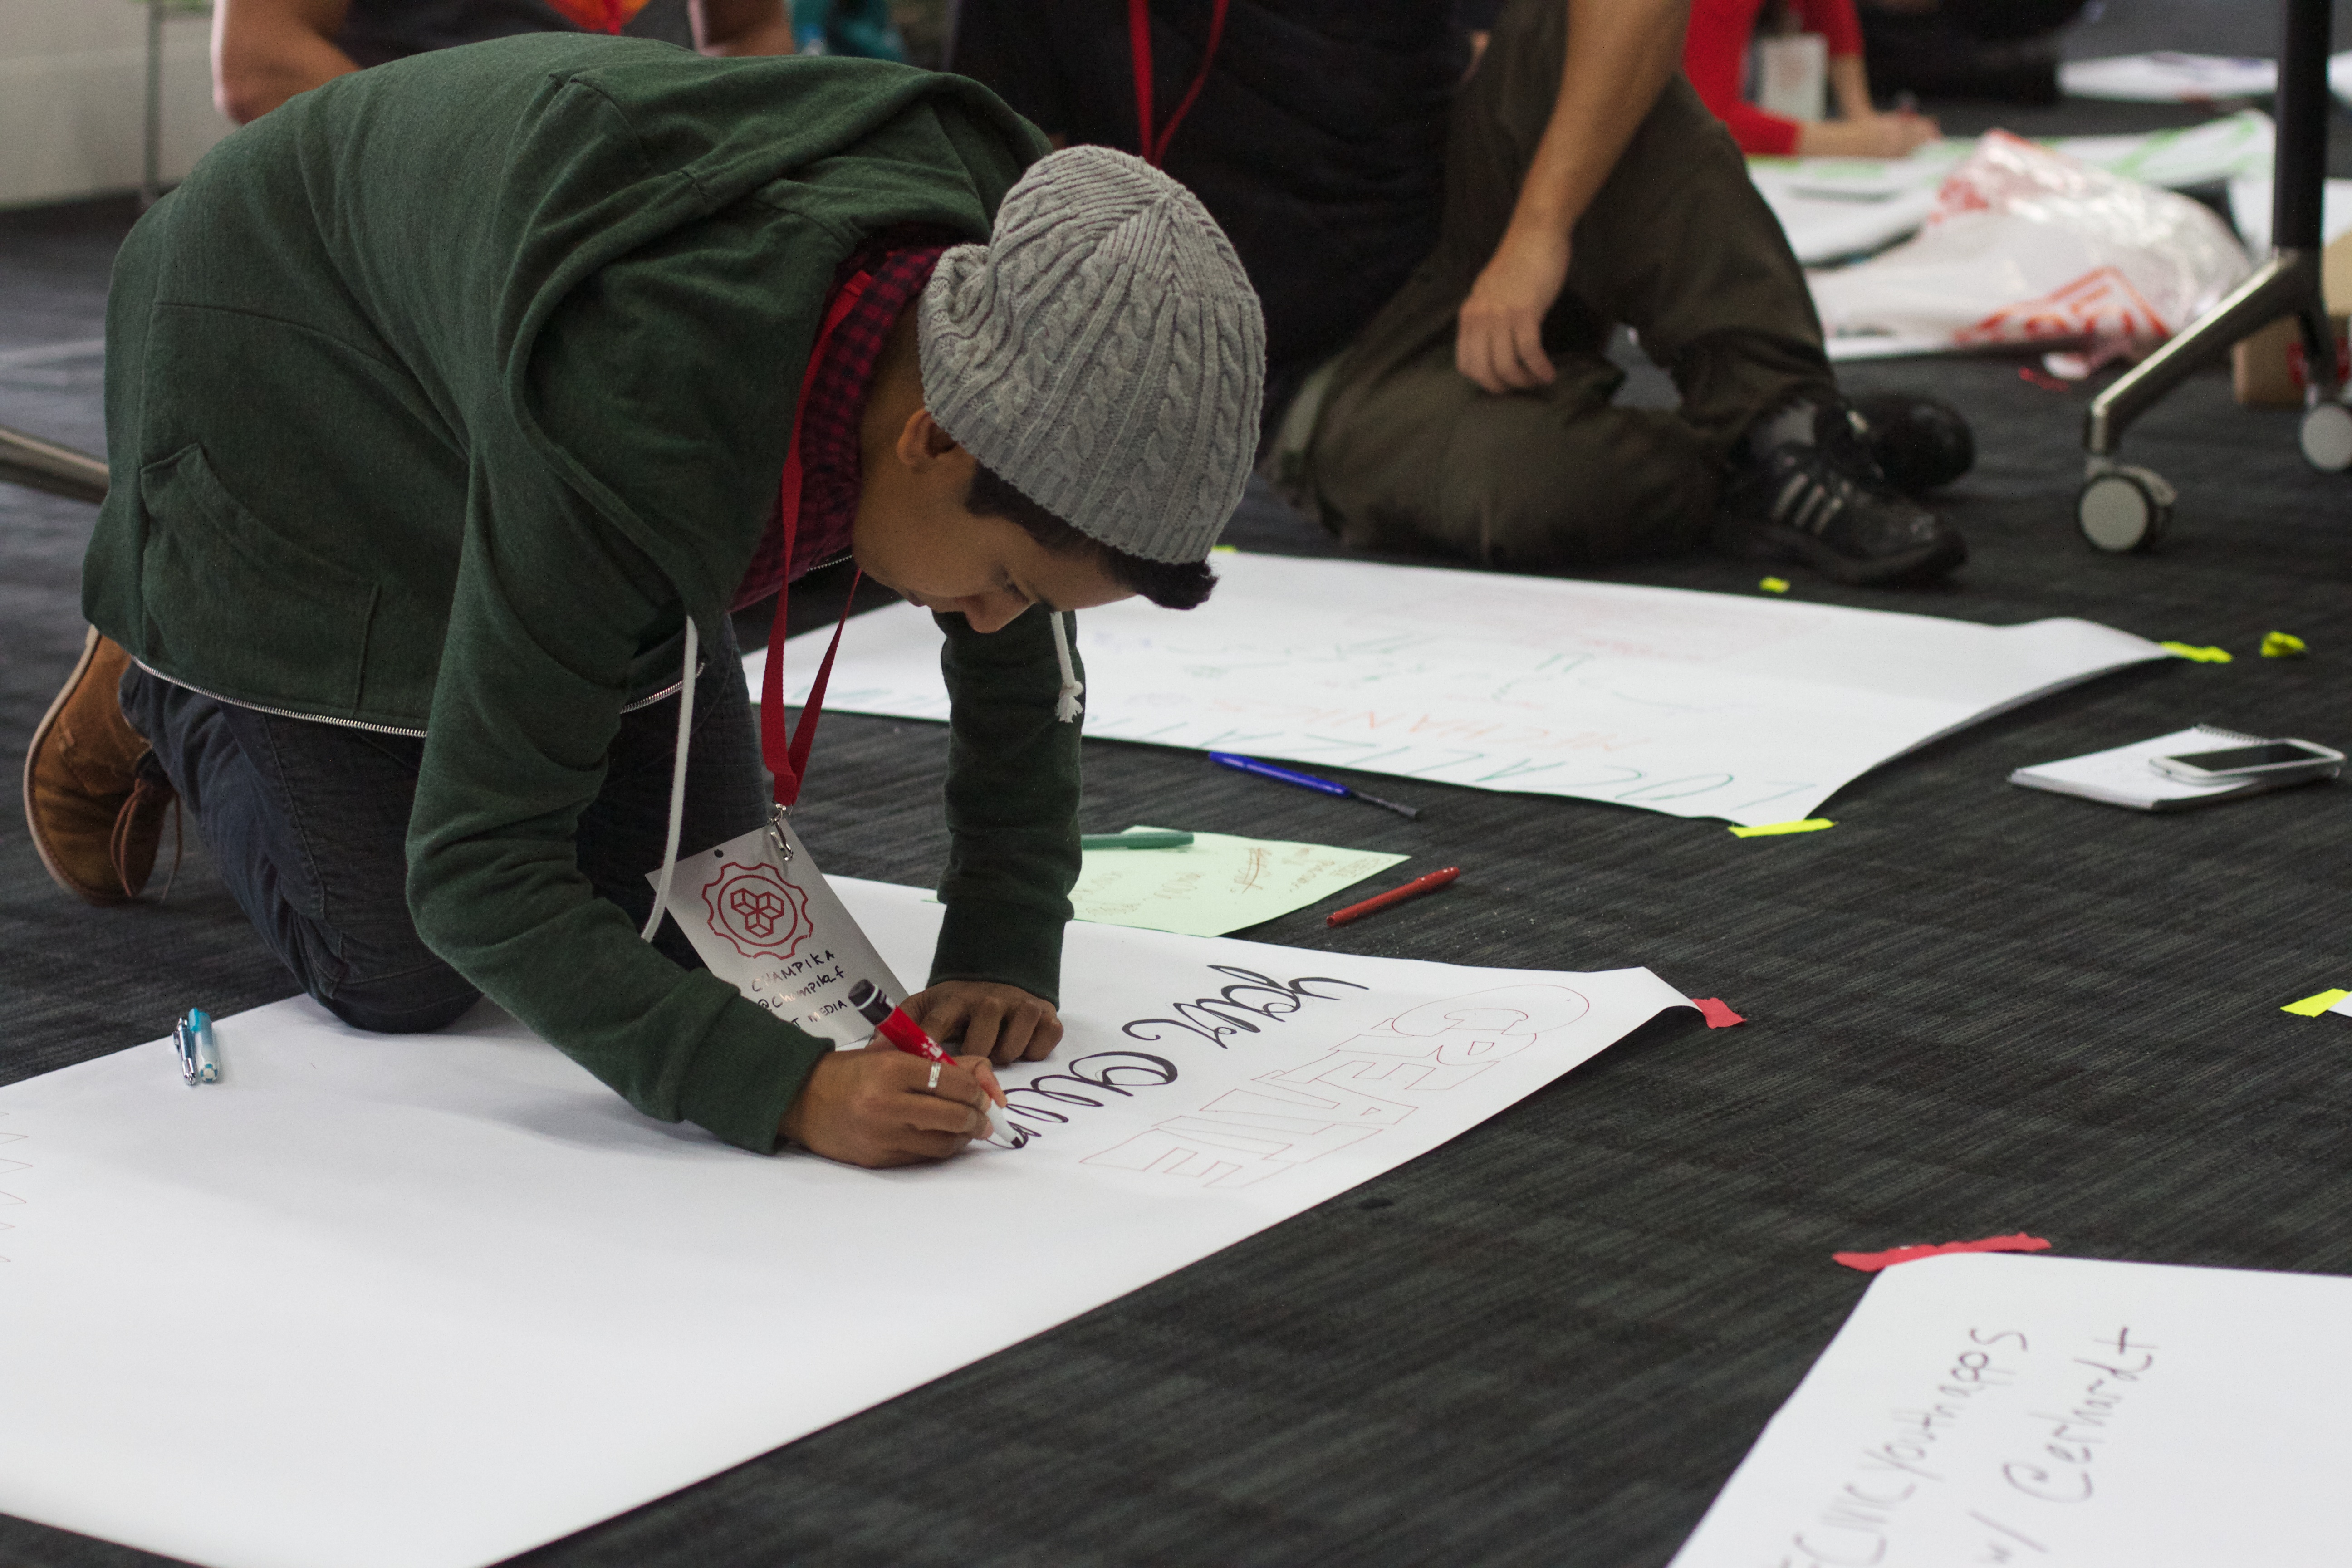
writing, design, learning, mozfest